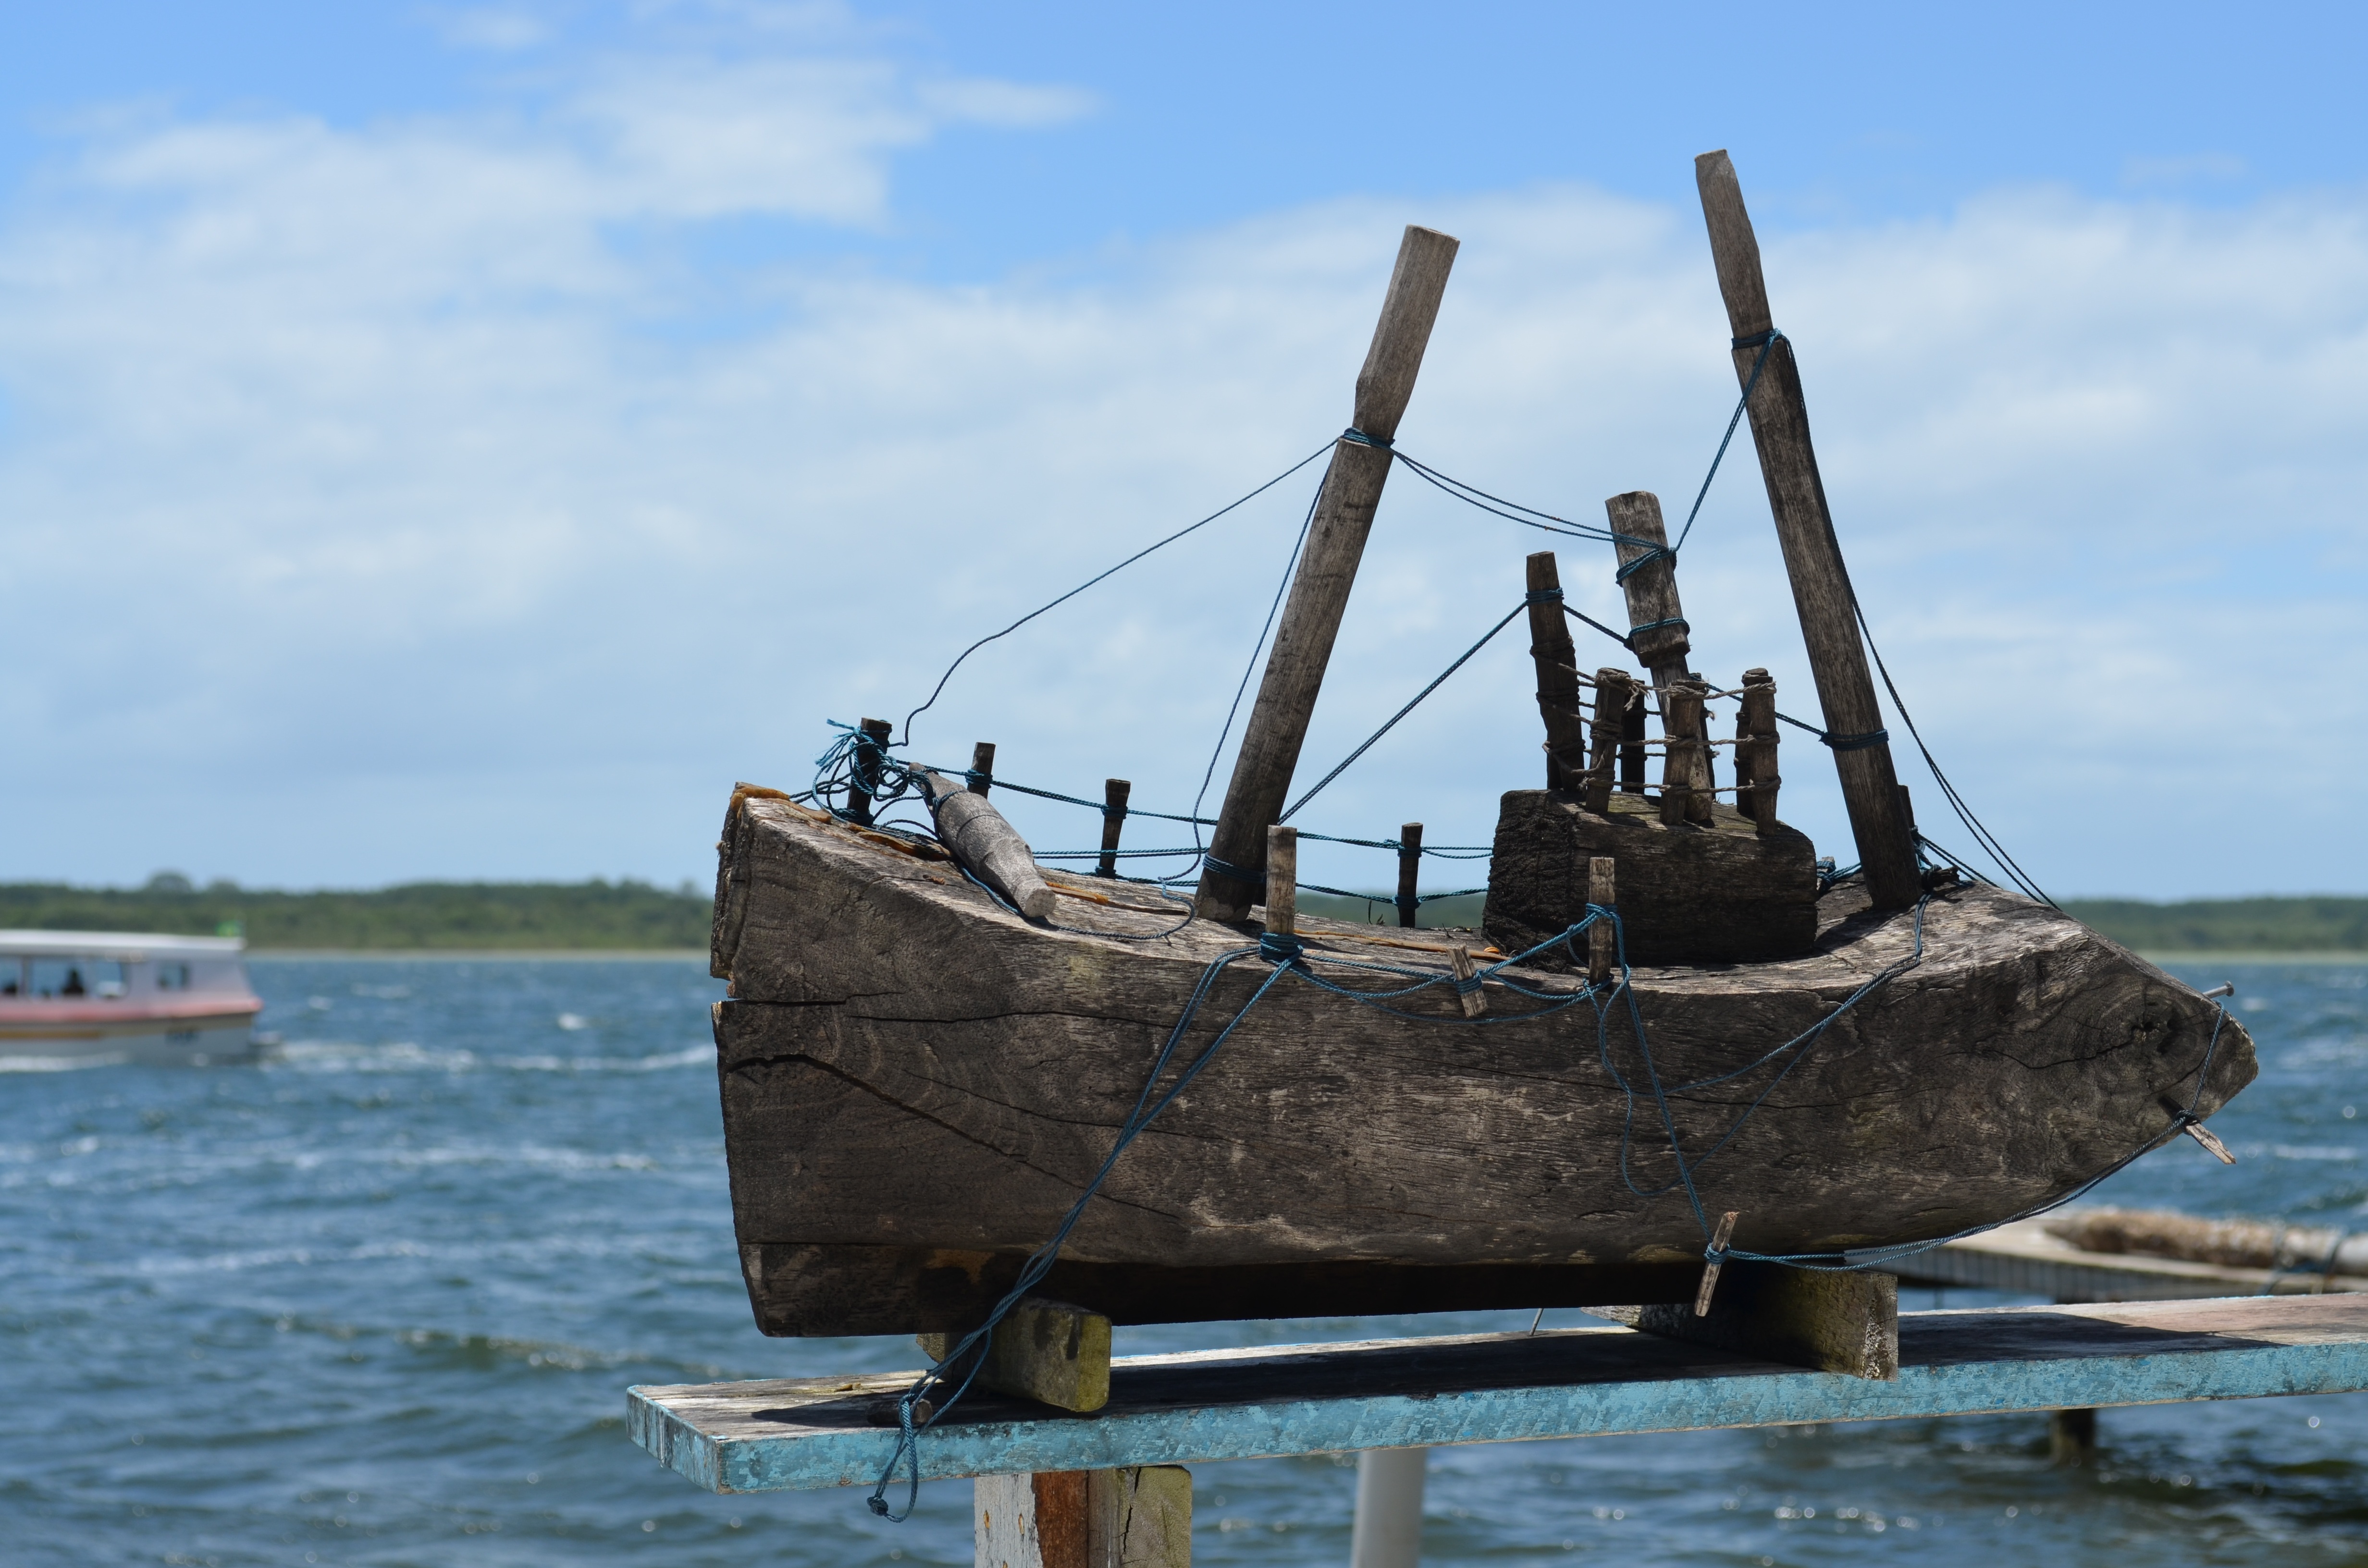
sea, coast, boat, ship, vehicle, mar, watercraft, schooner, barque, shipwreck, fishing vessel, long tail boat, caravel